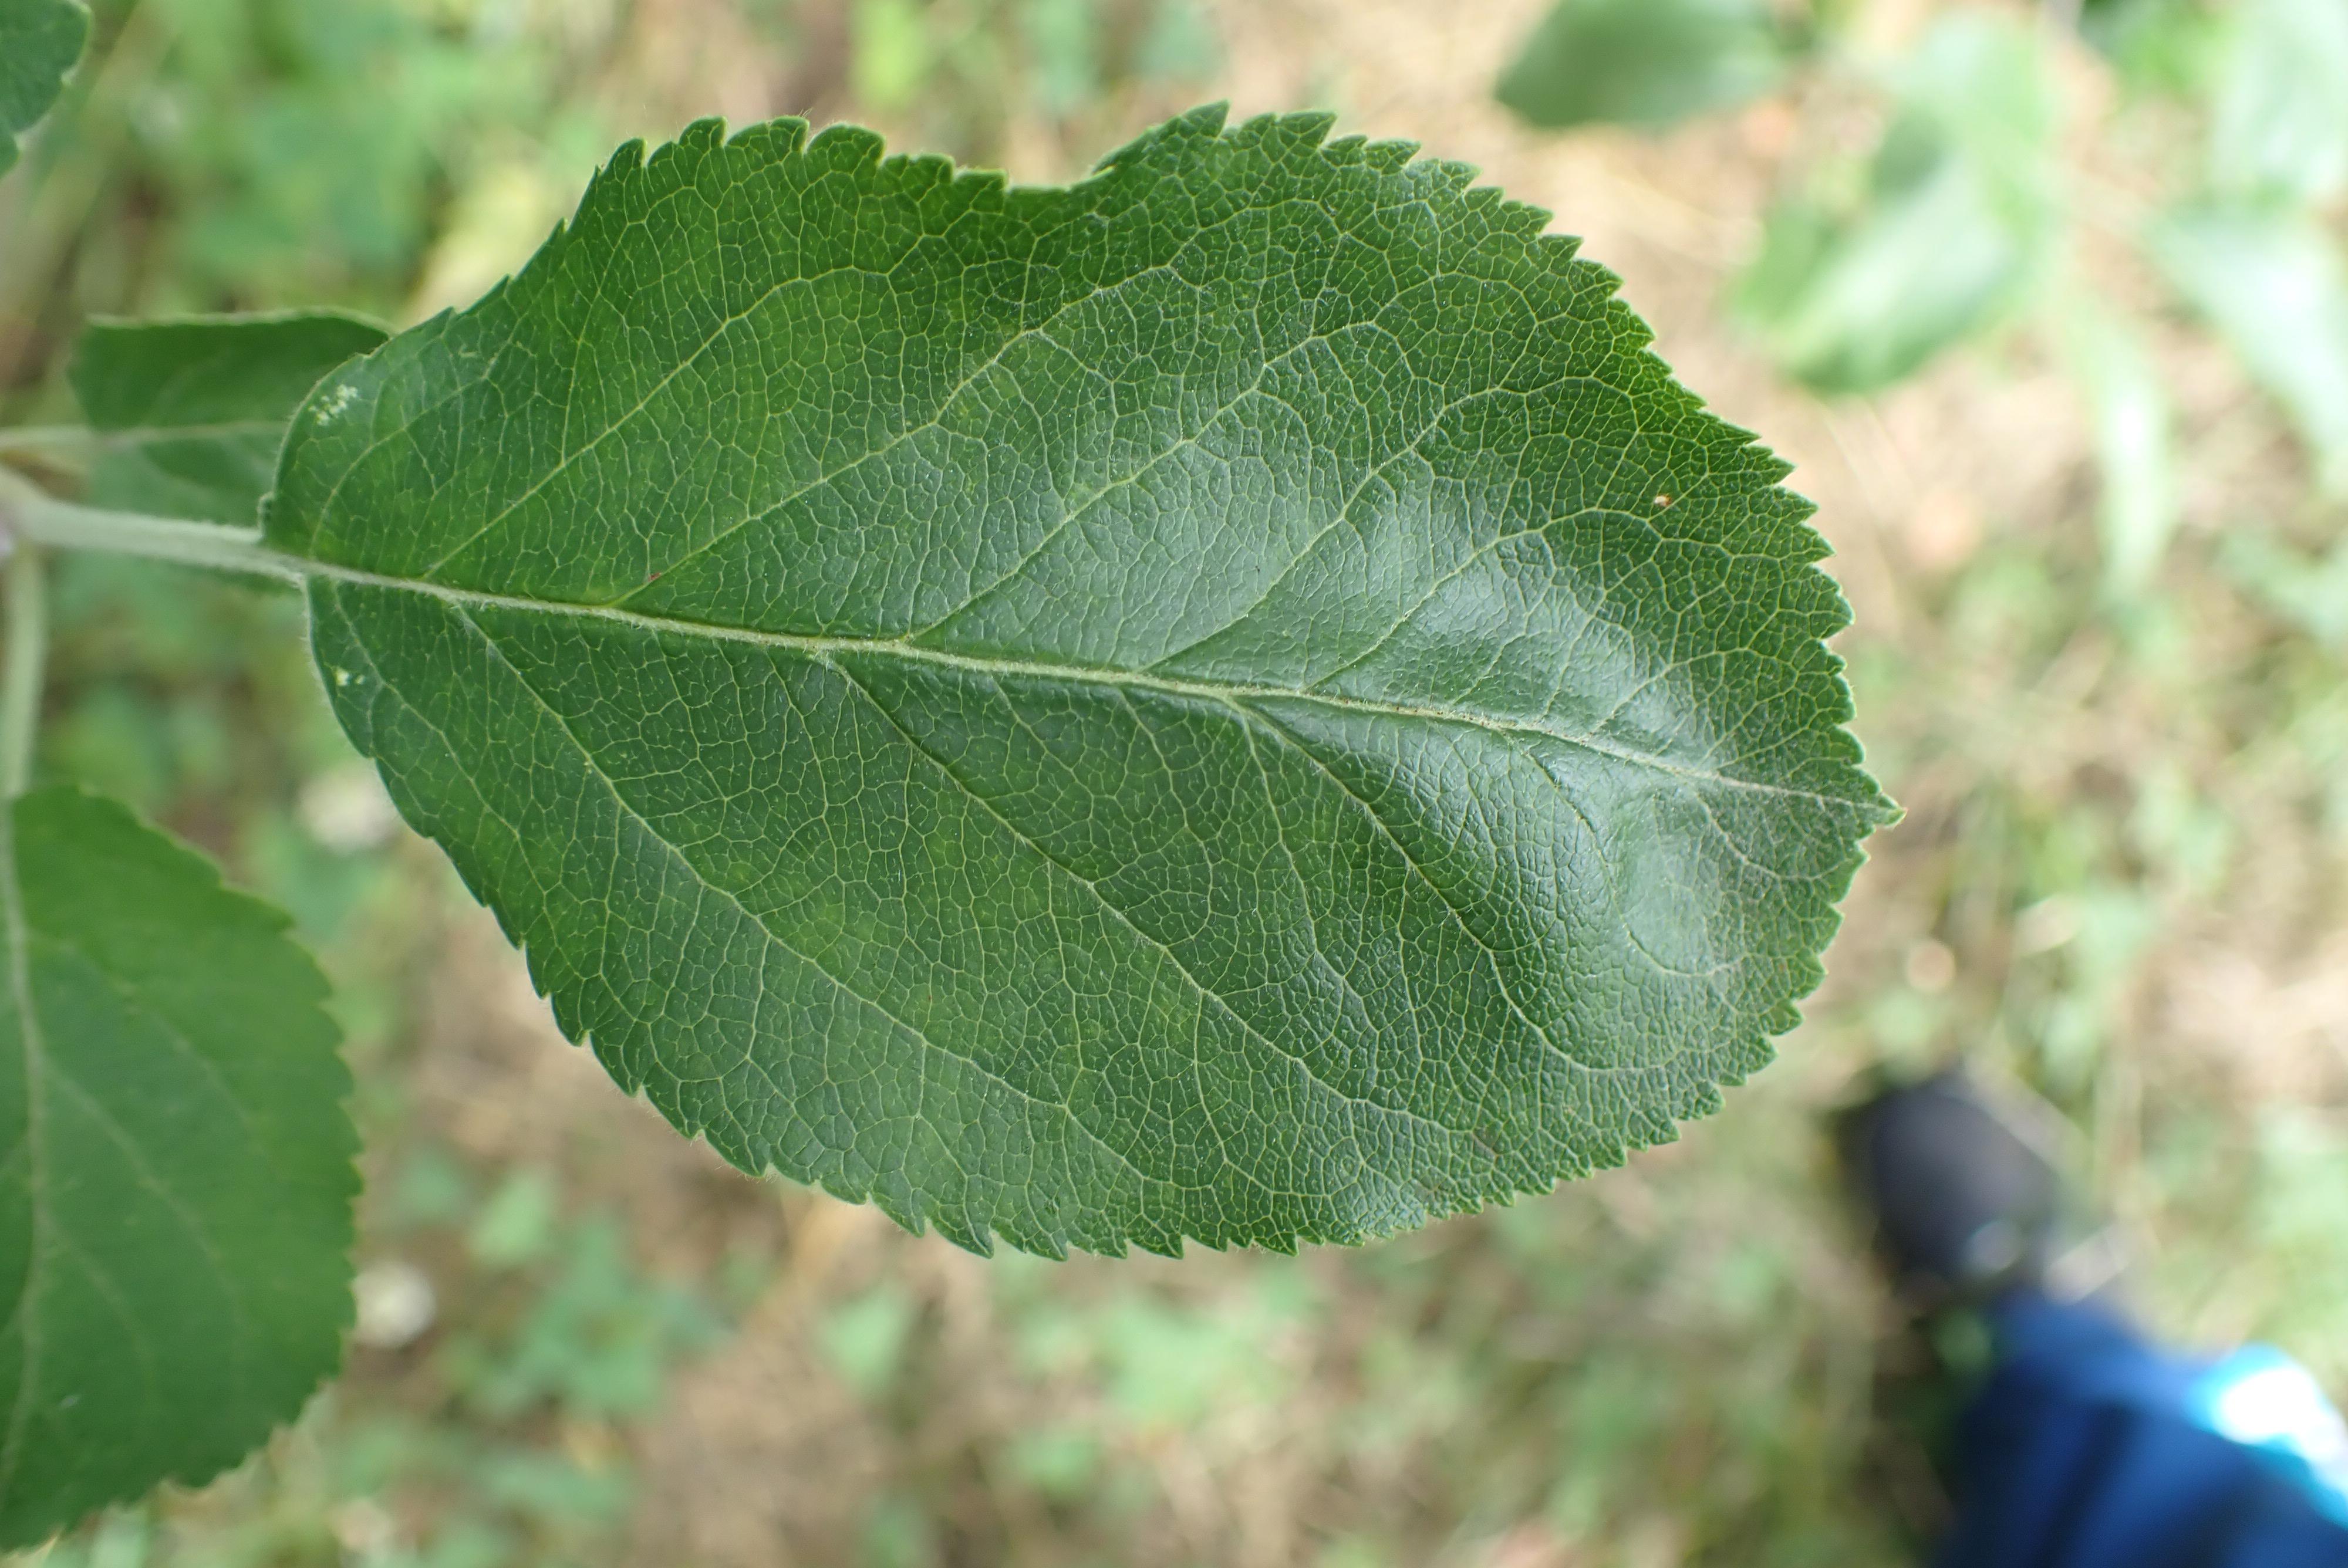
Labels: healthy